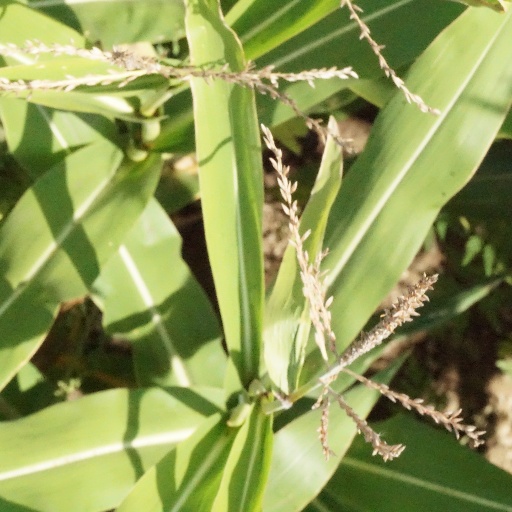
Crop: maize; corn